Lu Andrade

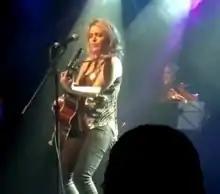
Lu on tour "O Amor e o Tempo" on Rio de Janeiro, Brazil, in 2013.

On November 21, 2010, Andrade launched a digitally "extended play" eponymous, directly on their social networks, featuring four tracks - "Tão Diferente", "De Longe", "A Casa Mal-Assombrada" and "Outra História", as well as acoustic version of "De Longe" as bonuses - being a small selection of songs recorded for his first album previously filed. In the same year it records the opening theme of the series "Julie e os Fantasmas", of the Network Bandeirantes, that would become part of the soundtrack released next year. In 2012 Andrade was asked by the press about Rouge's return campaign and would return, saying that she would like to do a new job with the other members, provided it was something more mature, without choreography: "I would like to meet the girls, sing a new song or record the Shakira version we wrote together, I think it's a great idea to do something unique and new." On September 20, he premiered his new tour, the O Amor e o Tempo Tuor, at the Café Paon show in São Paulo. The tour brought a repertoire focused on unreleased songs and reverted versions for the folk genre, as well as a band of their own, Fabio Russo on guitar, Jhonny Maia on bass and Léo Baeta on drums.